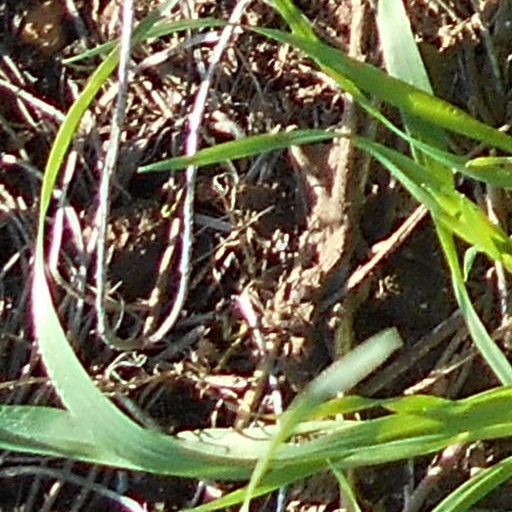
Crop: wheat